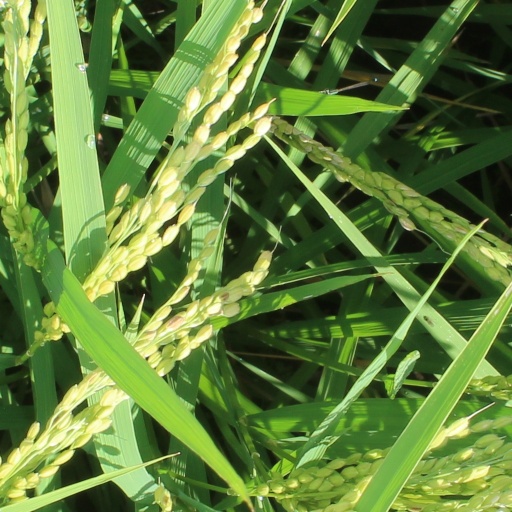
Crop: rice